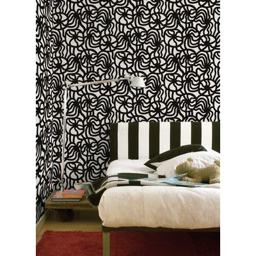
why play it safe ? give your walls a new look with bold black and white wallpaper .